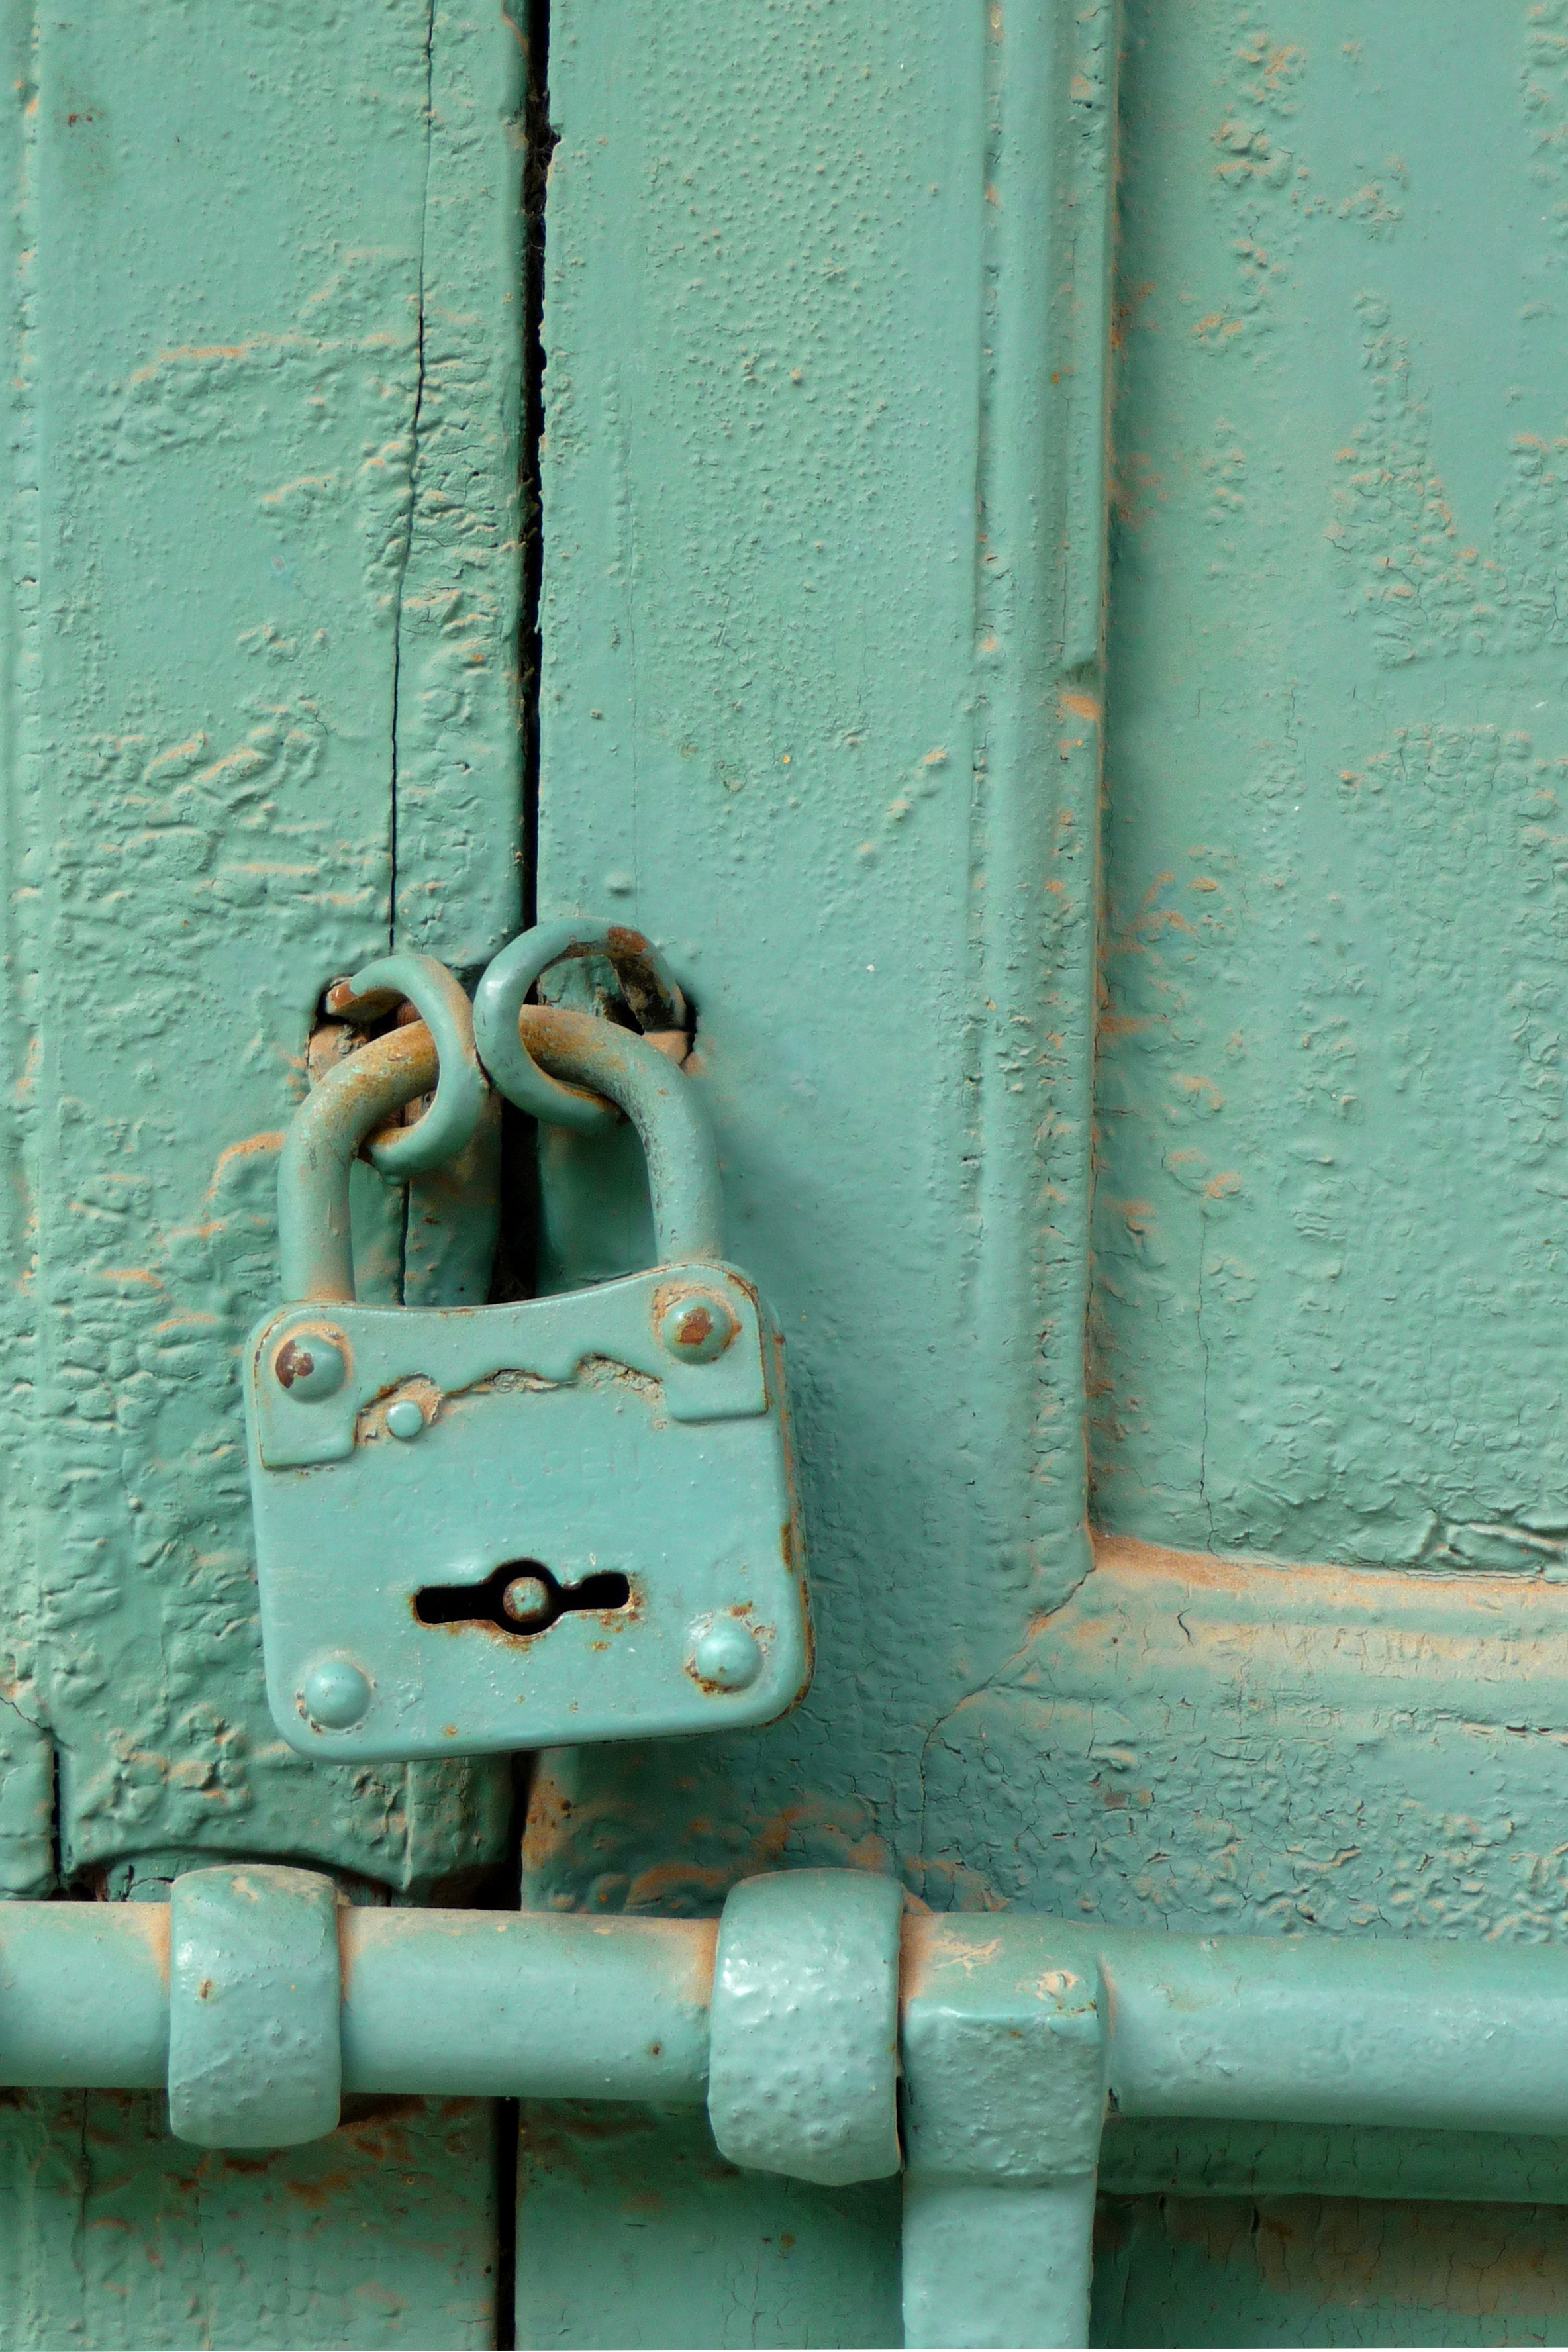
architecture, wood, palace, old, wall, travel, decoration, green, color, ancient, paint, blue, exterior, tourism, door, palais, bolt, maroc, marrakech, morocco, bahia, painted, iron, lock, moroccan, traditional, arabic, marrakesh, badia